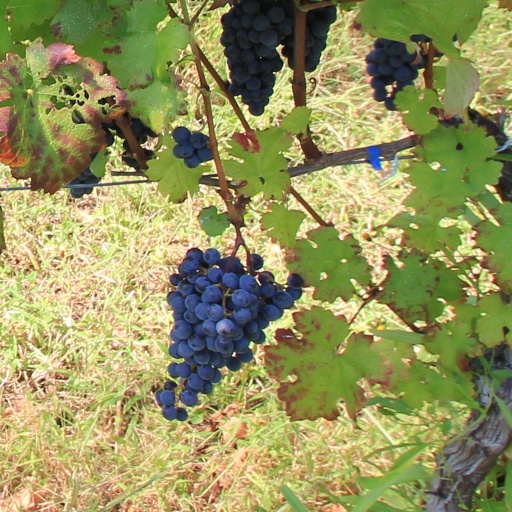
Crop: grape